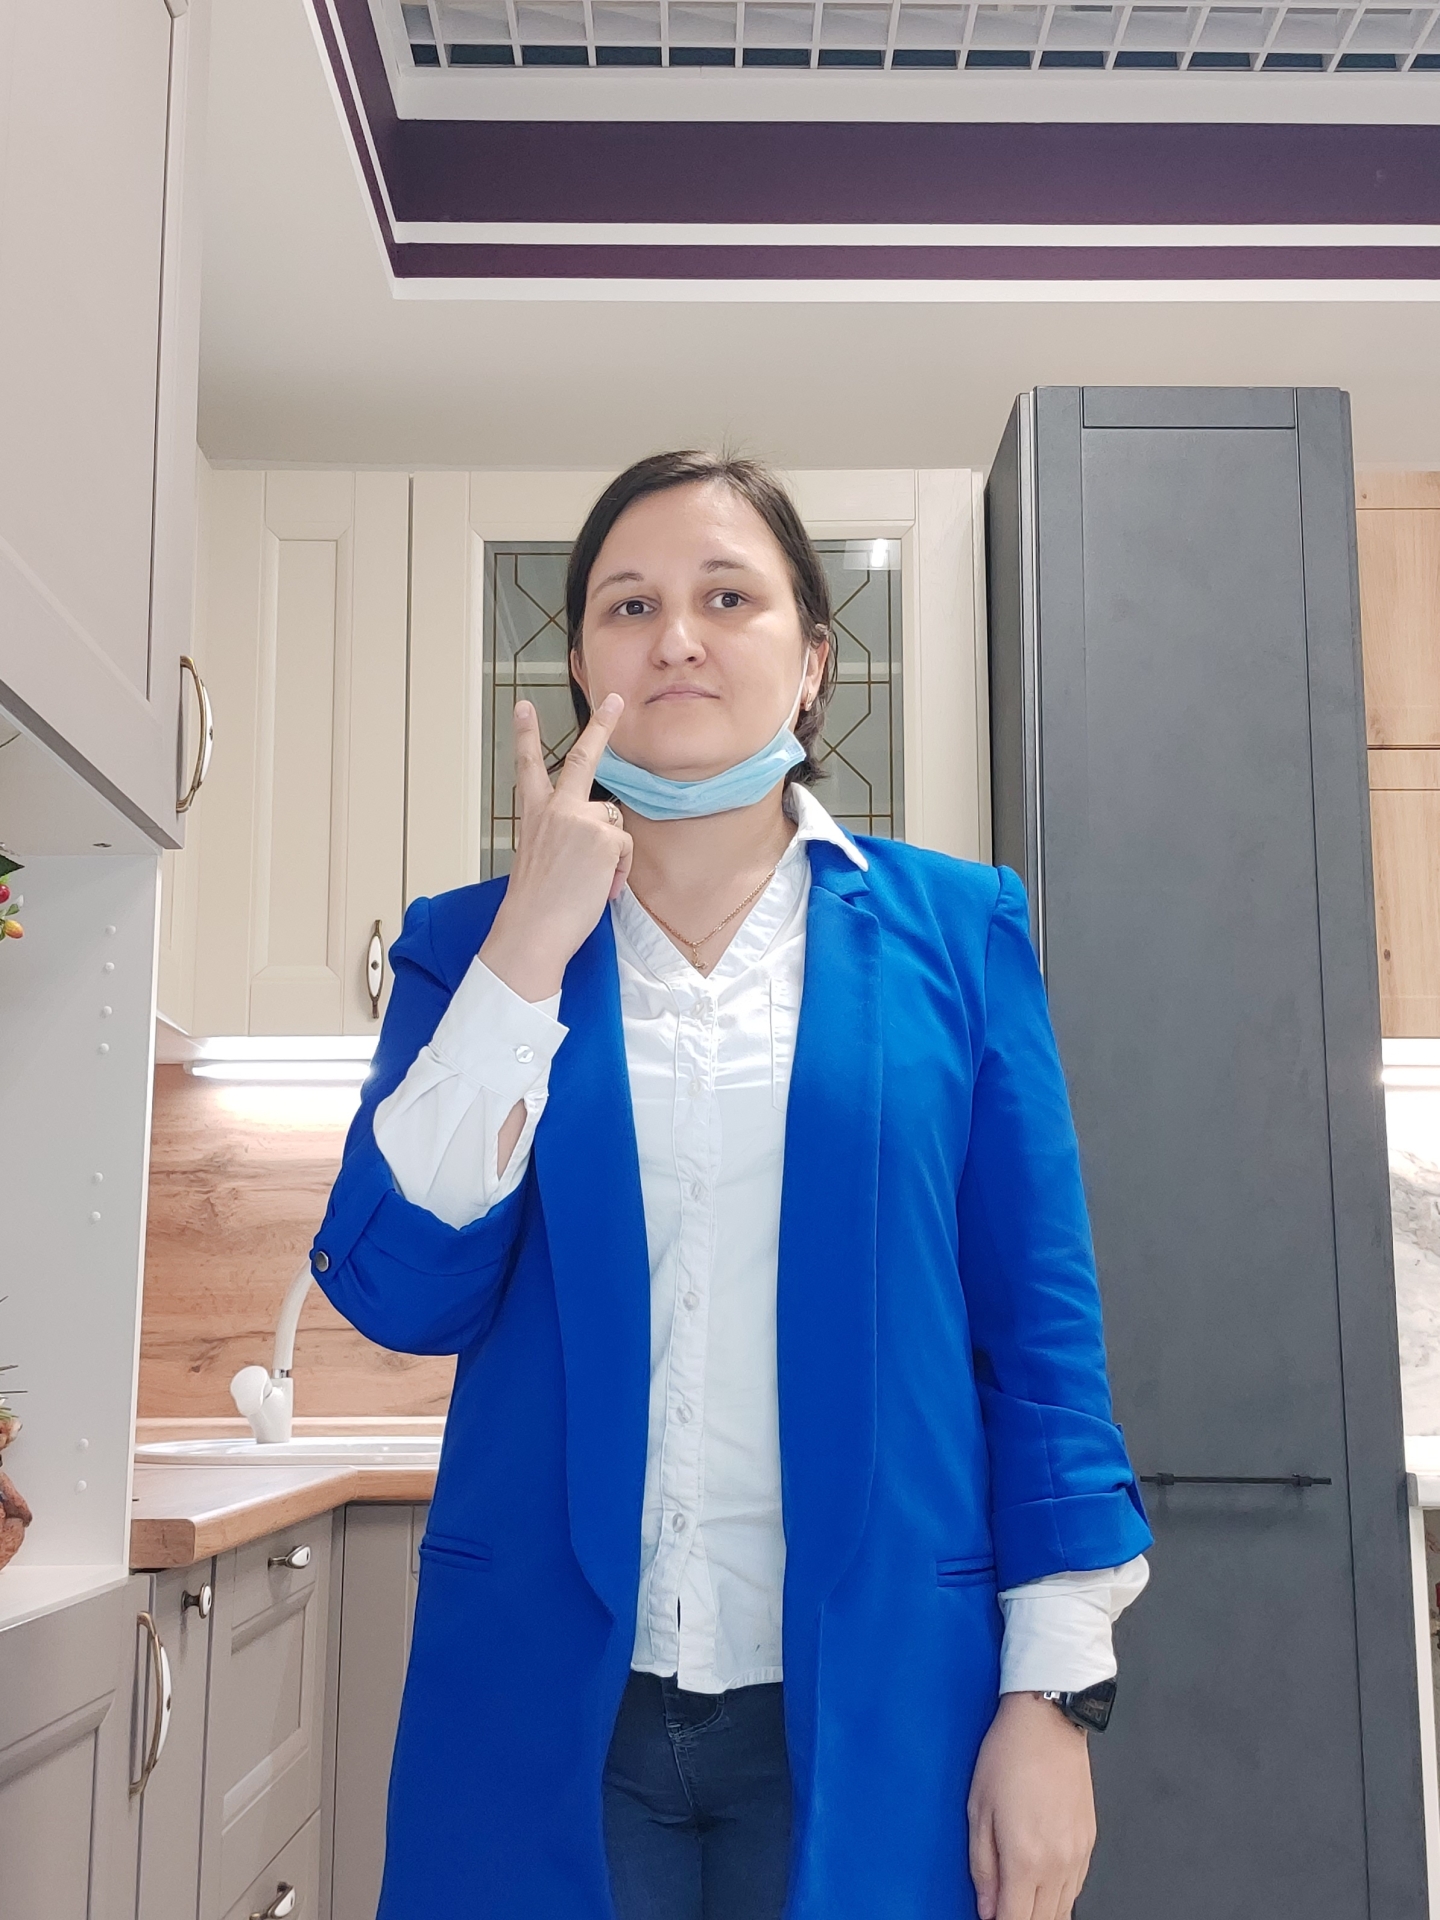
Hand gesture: peace_inverted